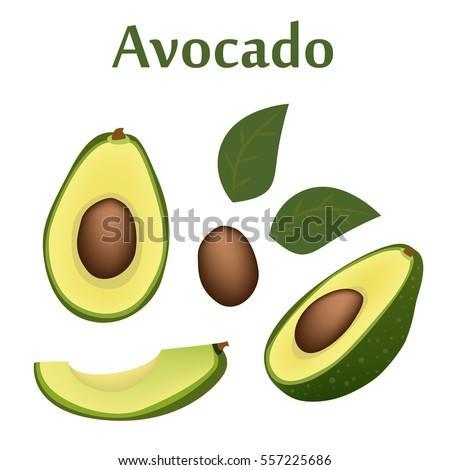
avocado on a white background .